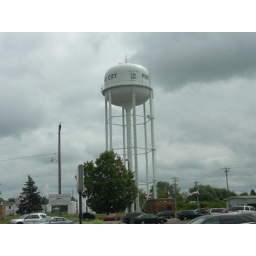
A water tower in Pine City, Minnesota.